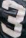
Number: 3